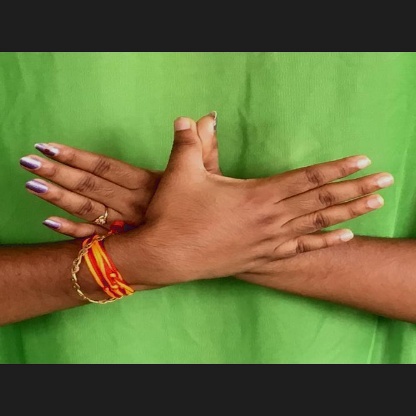
Mudra: Garuda